Wainy Days

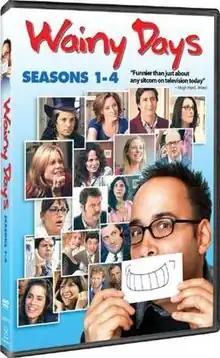
DVD cover

Wainy Days is an internet video series starring David Wain that is hosted on the website My Damn Channel. The web series follows a fictionalized version of Wain through his everyday life as he tries to form relationships with numerous women and discusses his problems with his friends at the sweatshop where he works. Elizabeth Banks, Jonah Hill, Julie Bowen, Megan Mullally, Jason Sudeikis, Rob Corddry, Lake Bell, Amanda Peet, Rosemarie DeWitt, Elizabeth Reaser, Thomas Lennon, Joe Lo Truglio, Josh Charles, Lucy Punch, A.D. Miles, Paul Rudd, Michael Ian Black, Rashida Jones, Michael Showalter and various other "Stella/The State/Wet Hot American Summer" alumni have all guest-starred in various episodes. A DVD containing the first four seasons was released February 14, 2012. In 2013, Blip Partnered with My Damn Channel, leading to season 5 of "Wainy Days" being premiered simultaneously on Blip and MyDamnChannel.